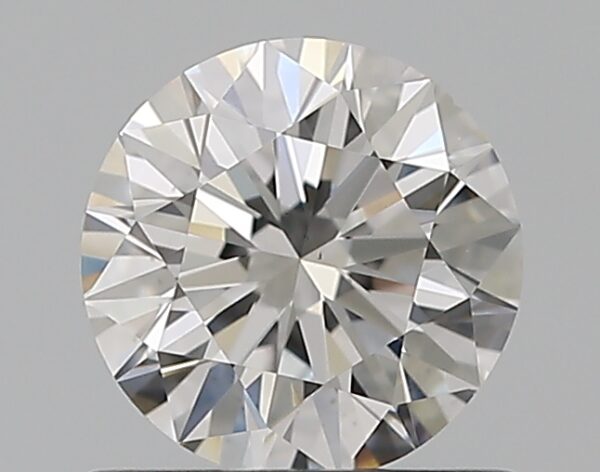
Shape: round
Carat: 0.7
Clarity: VS1
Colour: D
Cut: EX
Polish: EX
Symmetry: EX
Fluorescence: N
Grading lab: GIA
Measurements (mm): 5.65 x 5.68 x 3.54